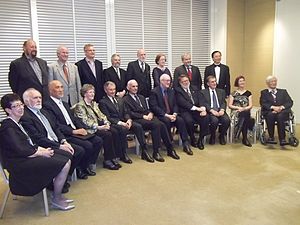
Leonard Kleinrock / ARPAnet og Internet
Leonard Kleinrock blev i 2012 optaget i 'Internet Hall of Fame'. Kleinrock ses på billedet siddende som nr. 5 fra venstre sammen med de øvrige, der blev optaget
Leonard "Len" Kleinrock er en amerikansk datalog. Kleinrock har ydet en række meget væsenlige bidrag inden for computer netværk, specielt til den teoretiske beskrivelse og modellering af netværk. Han spillede endvidere en afgørende rolle for udviklingen af arpanet og internet.